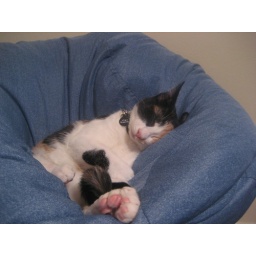
sleeping in the beanbag chair